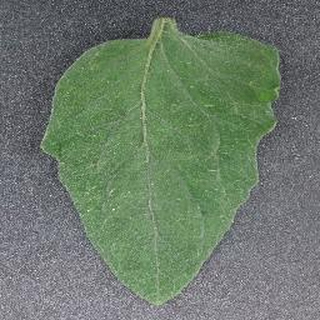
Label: healthy_tomato